Stellenbosch High School

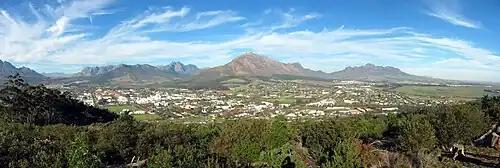
A panorama of Stellenbosch, as seen from "Papegaaiberg"

Stellenbosch is a town in the Western Cape province of South Africa, situated about east of Cape Town, along the banks of the Eerste Rivier. It is the second oldest European settlement in the province, after Cape Town. The town became known as the City of Oaks or "Eikestad" in Afrikaans and Dutch due to the large number of oak trees that were planted by its founder, Simon van der Stel, to grace the streets and homesteads.